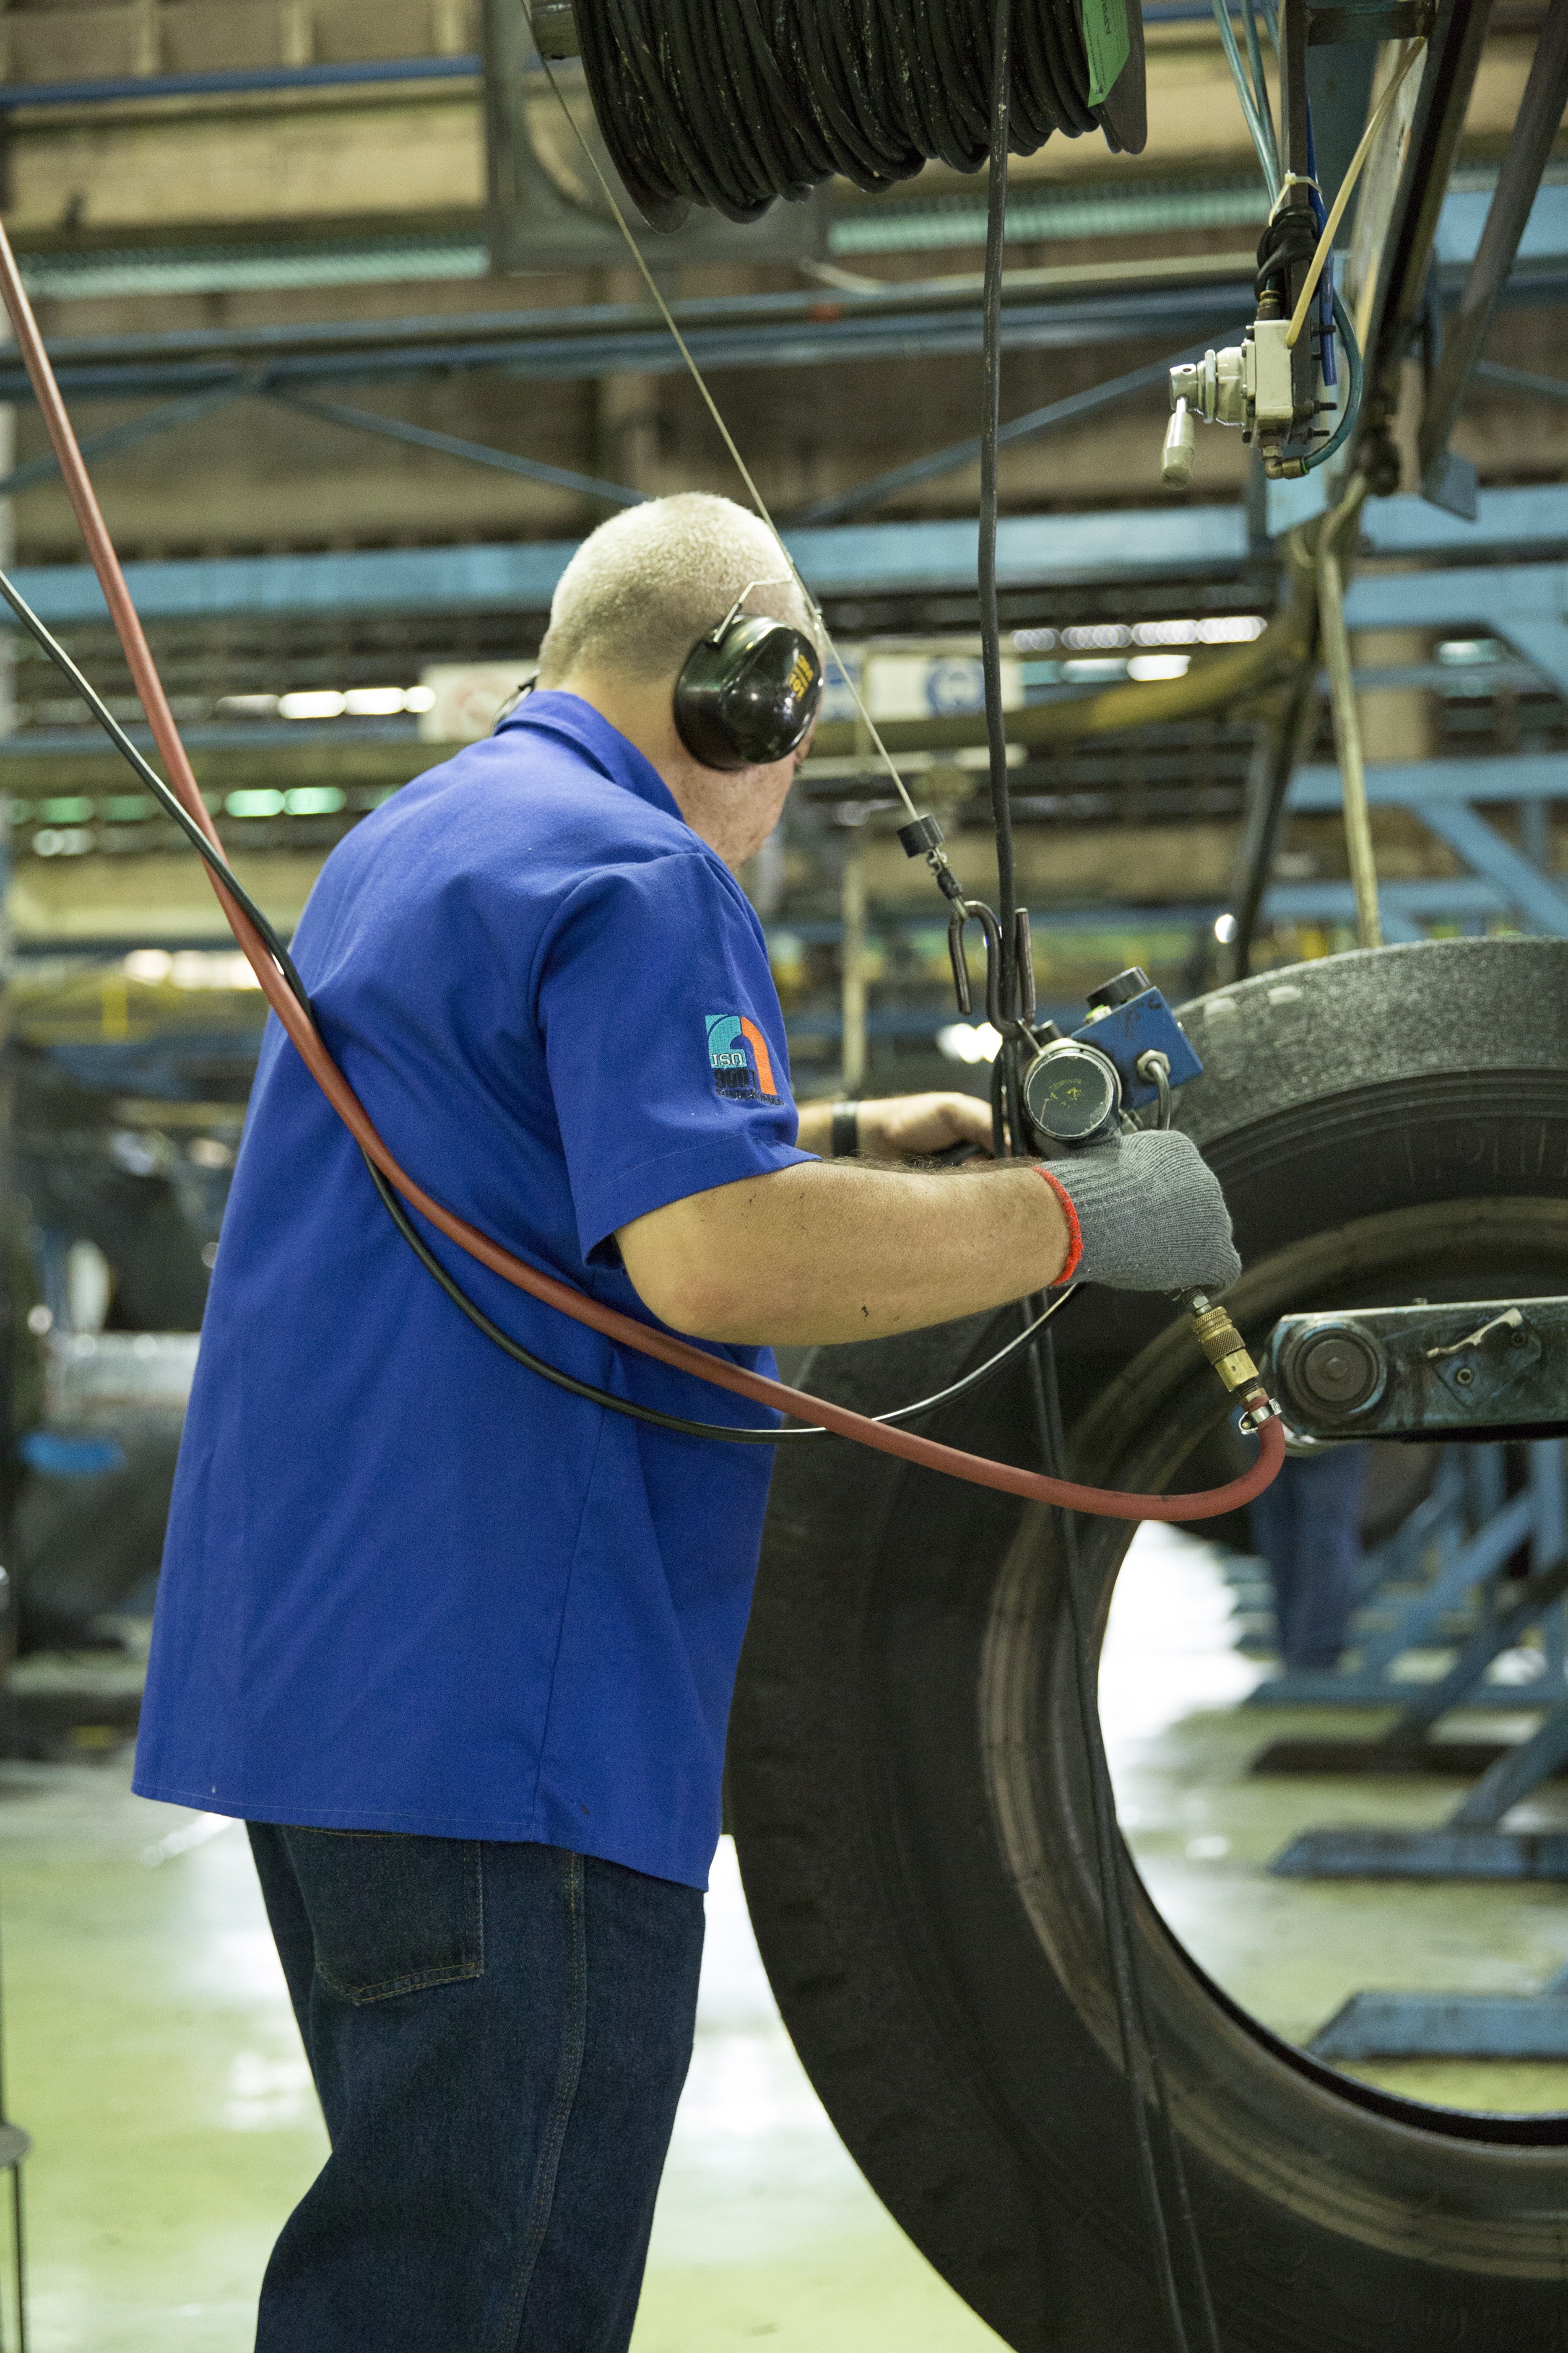
work, car, wheel, recreation, blue, tire, manufactures, construction worker, automotive tire